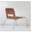
Label: chair